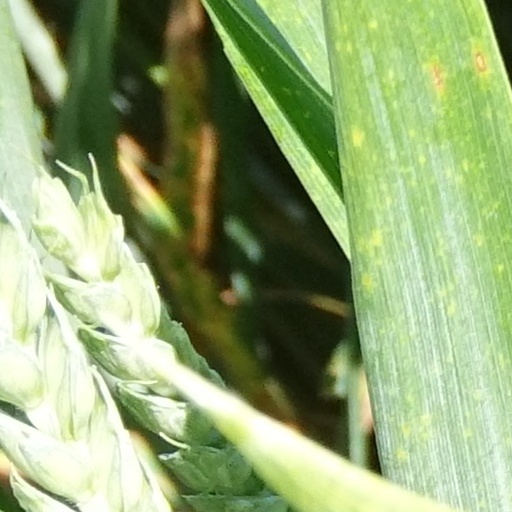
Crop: wheat